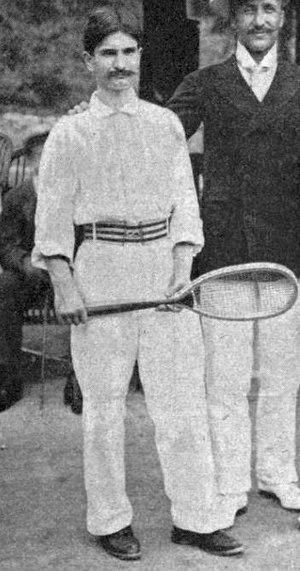
Paul Lebreton en 1902.
Louis Paul Lebreton, né le 19 octobre 1875 et mort le 31 mars 1960 à Paris, est un joueur de tennis et médecin français.